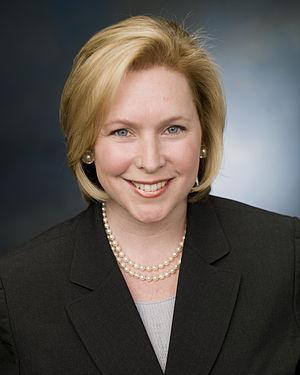
Plusieurs élections se sont déroulées en même temps, le 2 novembre 2010 dans l'État de New York aux États-Unis.